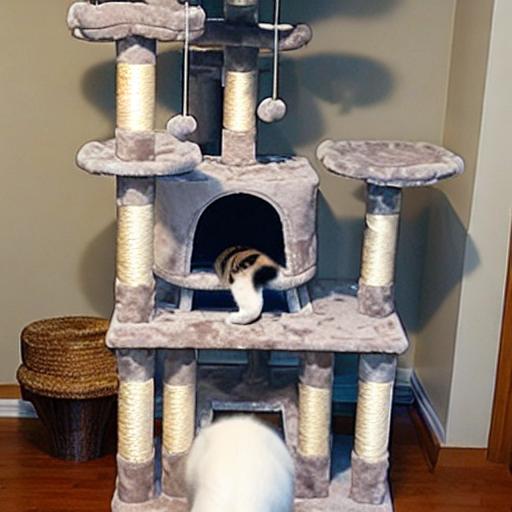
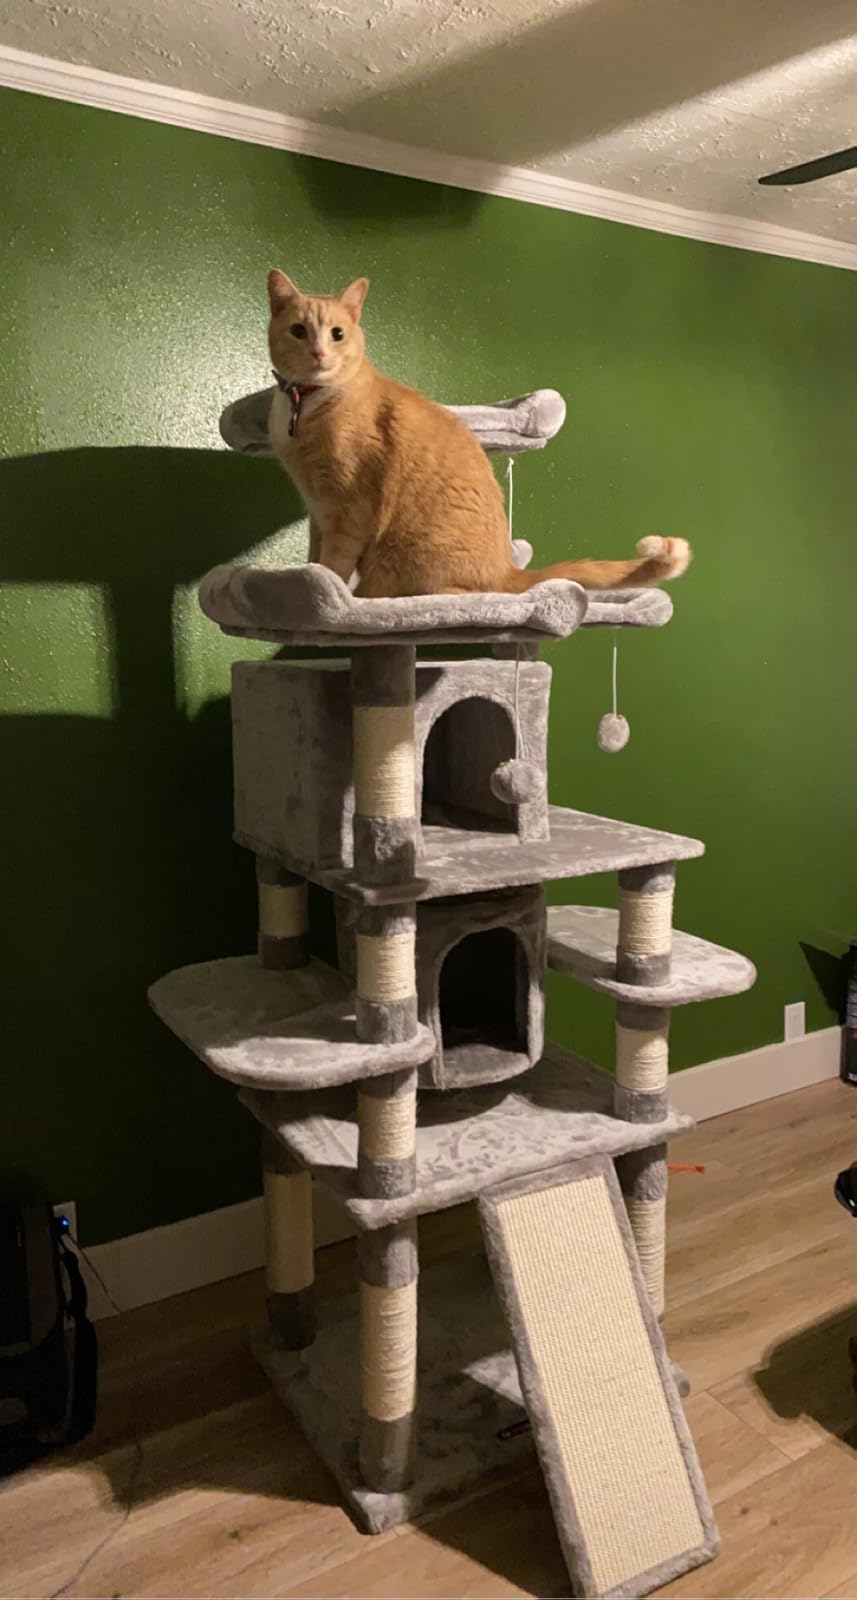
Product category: items_cat tree
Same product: no